Why You Should Give a Damn About Gay Marriage

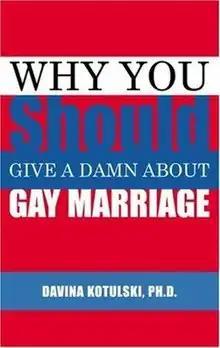
Cover of the first edition

Why You Should Give a Damn About Gay Marriage is a 2004 book by Davina Kotulski in which the author advocates the legal recognition of same-sex marriage. It received generally positive reviews in the LGBT press.